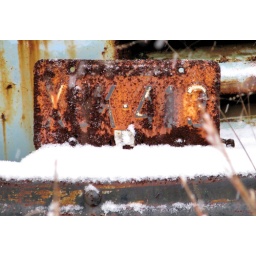
This is the license plate off the truck below, which shows it was last registered in 1975.